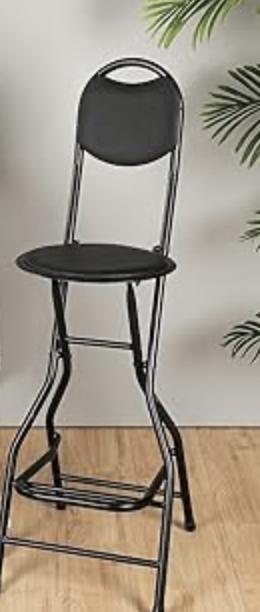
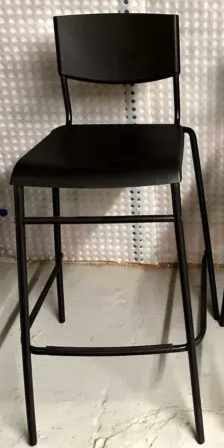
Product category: stool
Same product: no